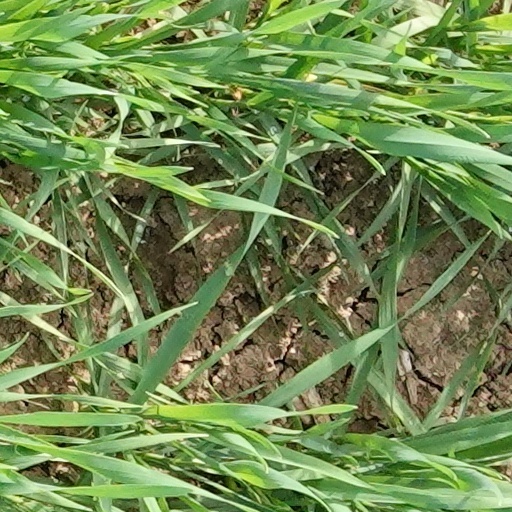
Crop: wheat